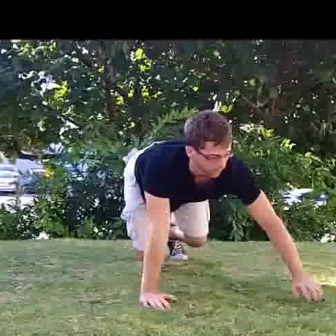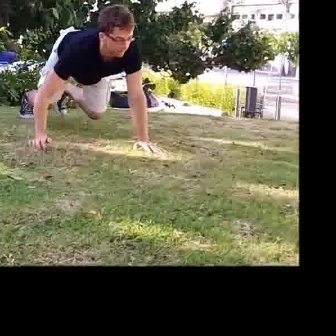
  Please identify the target specified by the bounding box [120,108,320,308] in the first image and locate it in the second image. Return the coordinates in [x_min,y_min,x_max,y_max] format.
Answer: [18,4,165,152]